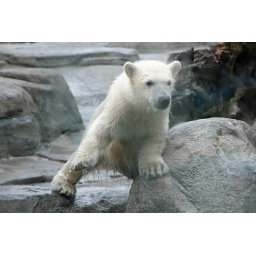
This male cub was born in captivity on November 22, 2006. Toledo Zoo, Ohio USA